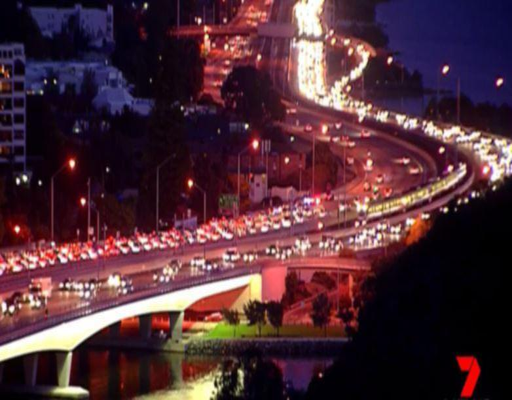
the traffic is at a standstill .